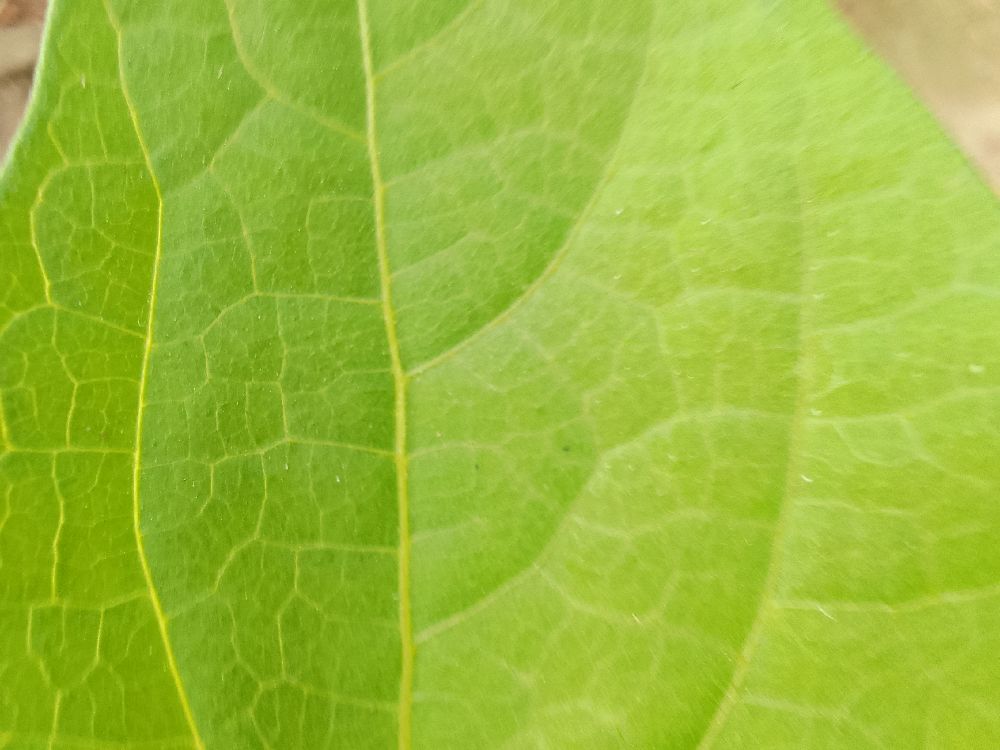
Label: healthy